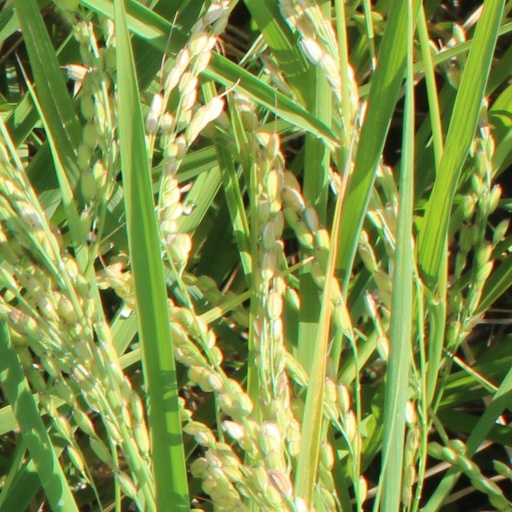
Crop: rice